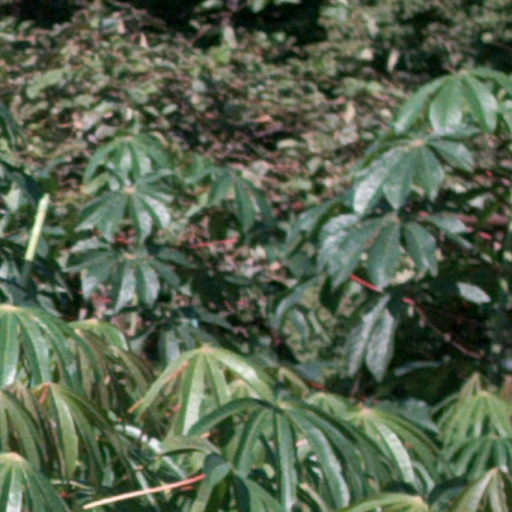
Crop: cassava